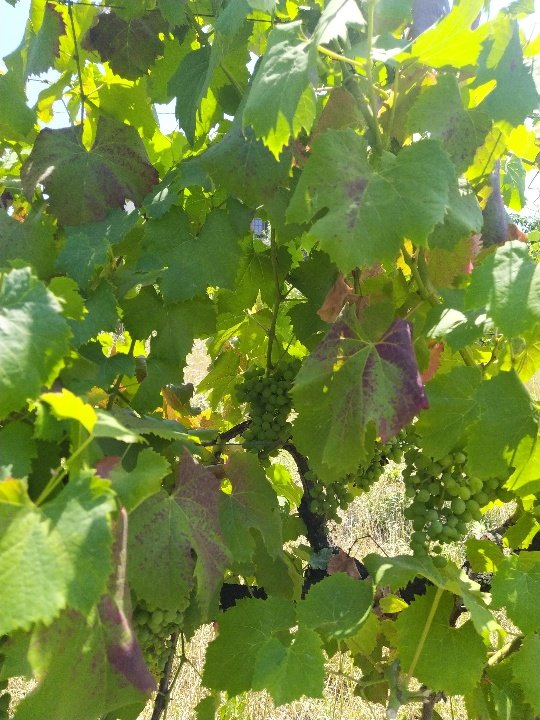
Berries visible: 96
Grape clusters: 2